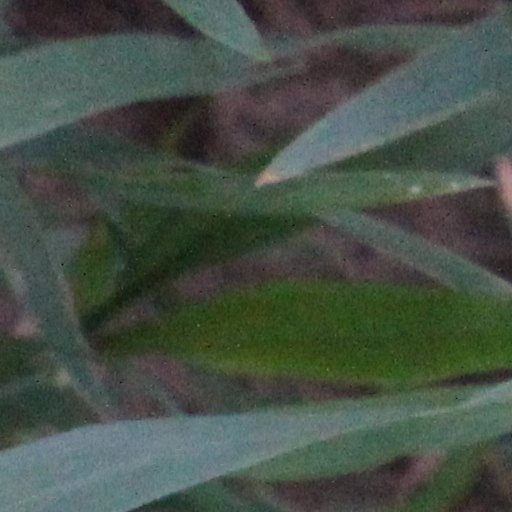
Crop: wheat